Colt Cobra

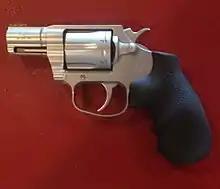
Colt Cobra revolver 2017 re-release.

It was announced in 2016 that Colt would re-release the Colt Cobra in 2017. The Third Model (2017–present) is offered only as a 6 shot double action/single action revolver in .38 Special (+P Capable) with a 2" barrel. This model will be offered with a Matte Stainless Steel finish and has an unloaded weight of 25 ounces. At the 2018 Shot Show, Colt debuted the Colt Night Cobra, which has a matte black finish and a front night sight. It is also double action only.